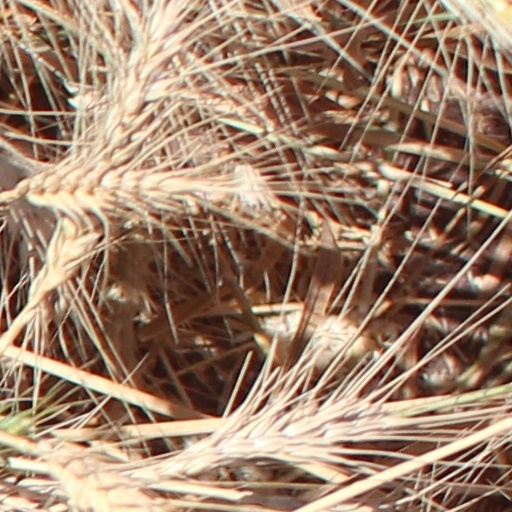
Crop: wheat